Seralago Hotel & Suites Main Gate East

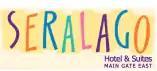
Current logo

The Seralago Hotel & Suites Main Gate East is a 3-star family resort located on Irlo Bronson Highway in Kissimmee, Florida. The resort is located east of the Walt Disney World Resort and is near Old Town.